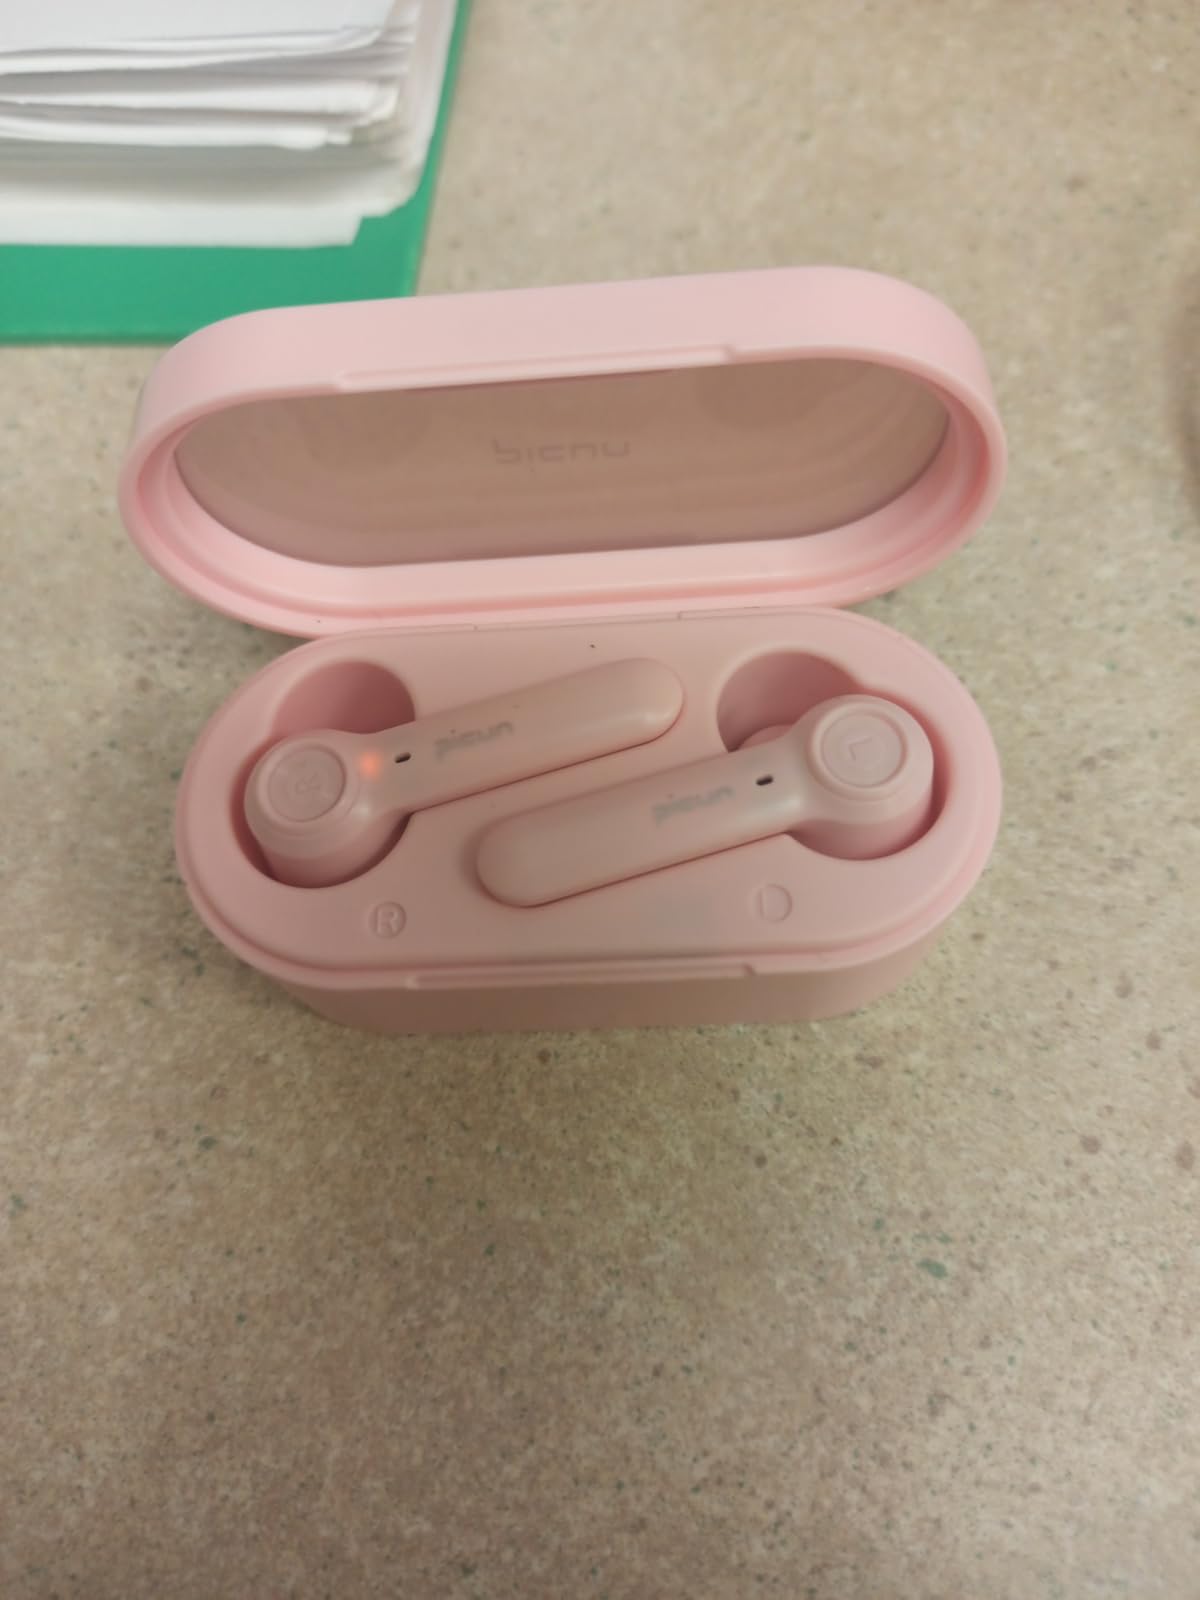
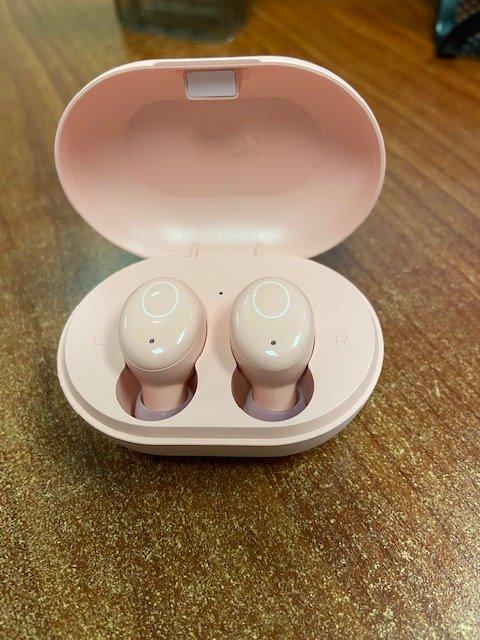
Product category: earbuds
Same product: no